Bangsamoro

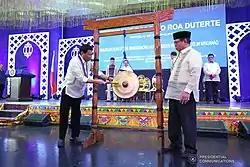
President Rodrigo Duterte sounds the agung during the inauguration of Bangsamoro. He is joined by Chief Minister Murad Ebrahim.

With the ratification of the BOL following the plebiscite on January 21, 2019, the abolition process of the ARMM began, paving way for the setting up of the Bangsamoro autonomous region. Under the BOL, a transitional body, the Bangsamoro Transition Authority (BTA), was organized pending the election of the new region's government officials in 2022. The second part of the plebiscite held on February 6, 2019, expanded the scope of the future Bangsamoro region to include 63 barangays in North Cotabato. The members of the BTA took their oaths on February 22, 2019, along with the ceremonial confirmation of the plebiscite results of both the January 21, and February 6, 2019, votes. The official turnover from the ARMM to BARMM took place on February 26, 2019, which meant the full abolition of the former.